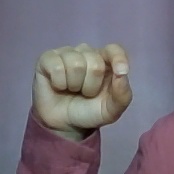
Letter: fa